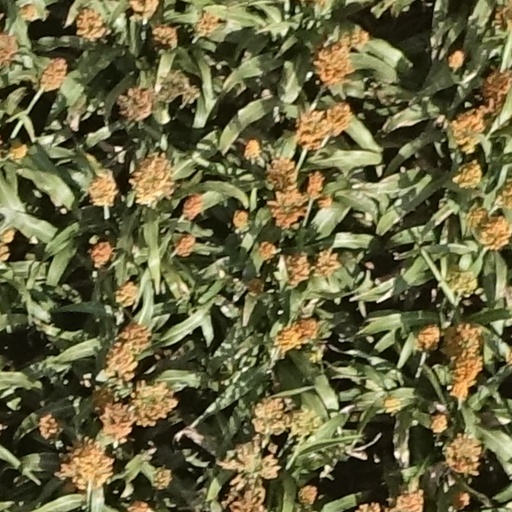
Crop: sorghum